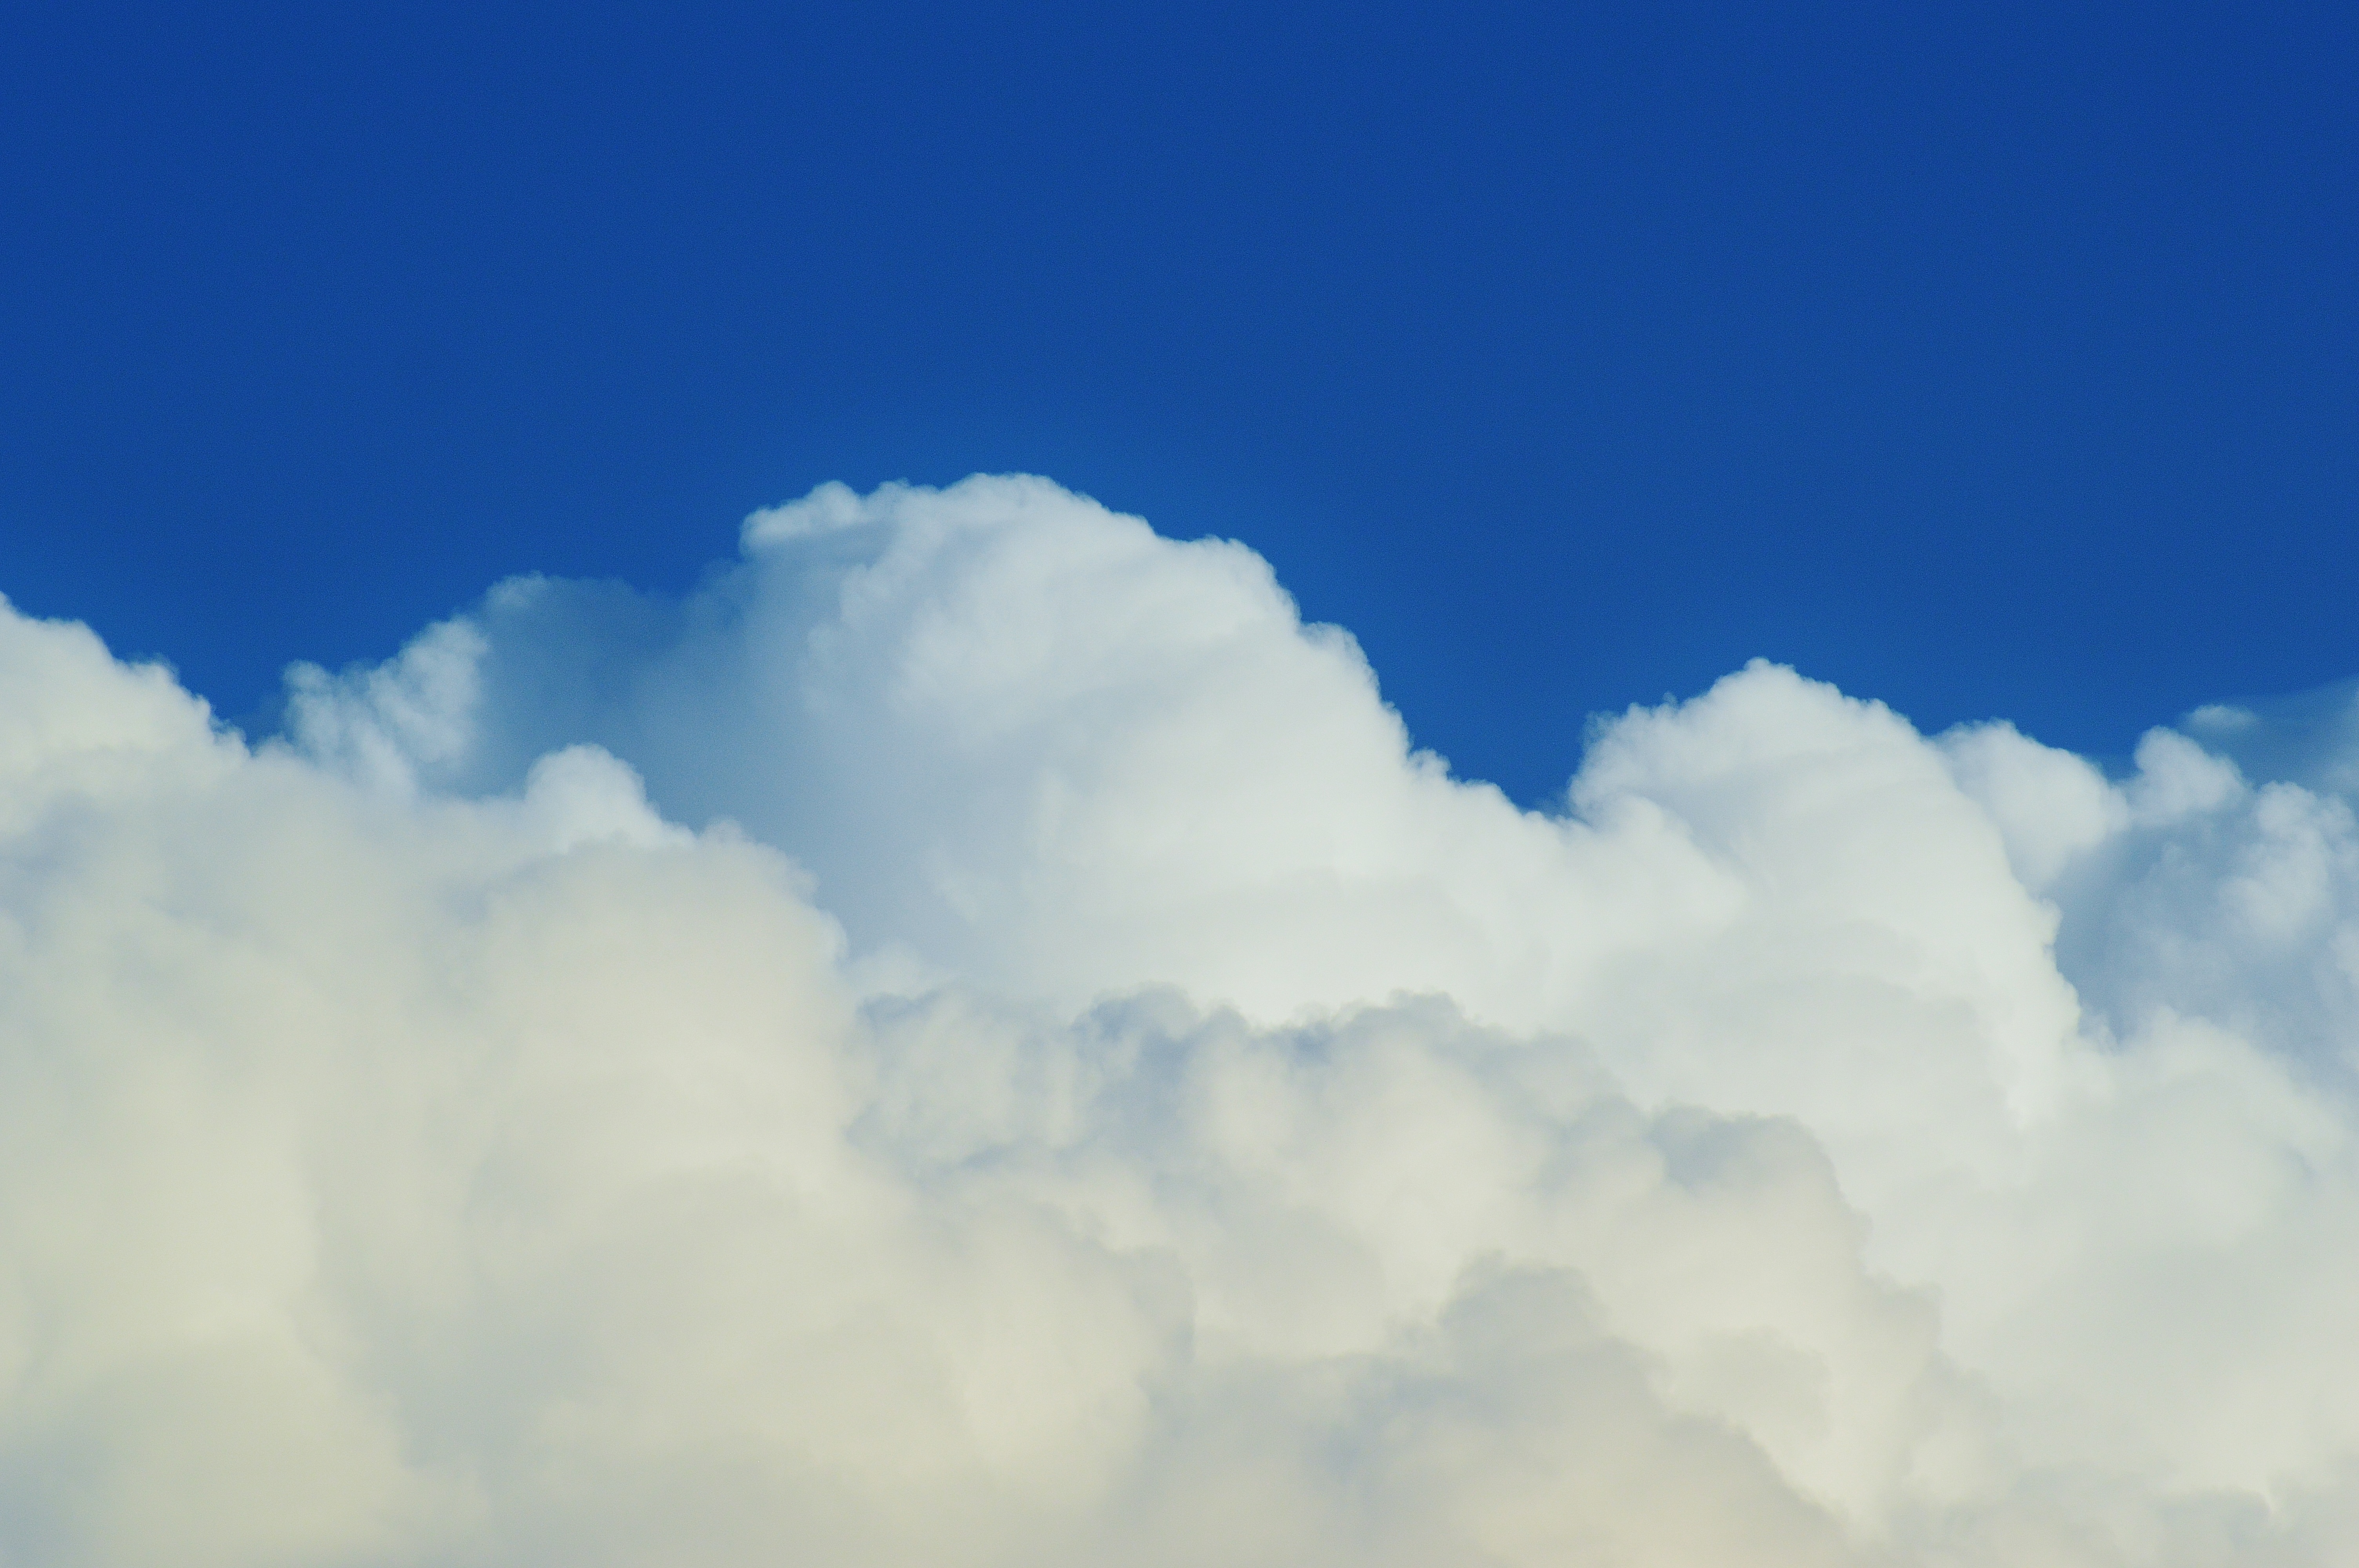
cloud, sky, atmosphere, daytime, cumulus, blue, clouds, clouded sky, cumulus clouds, meteorological phenomenon, atmosphere of earth